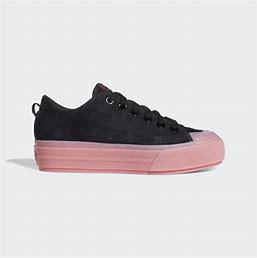
Brand: Adidas
Model: Nizza Platform